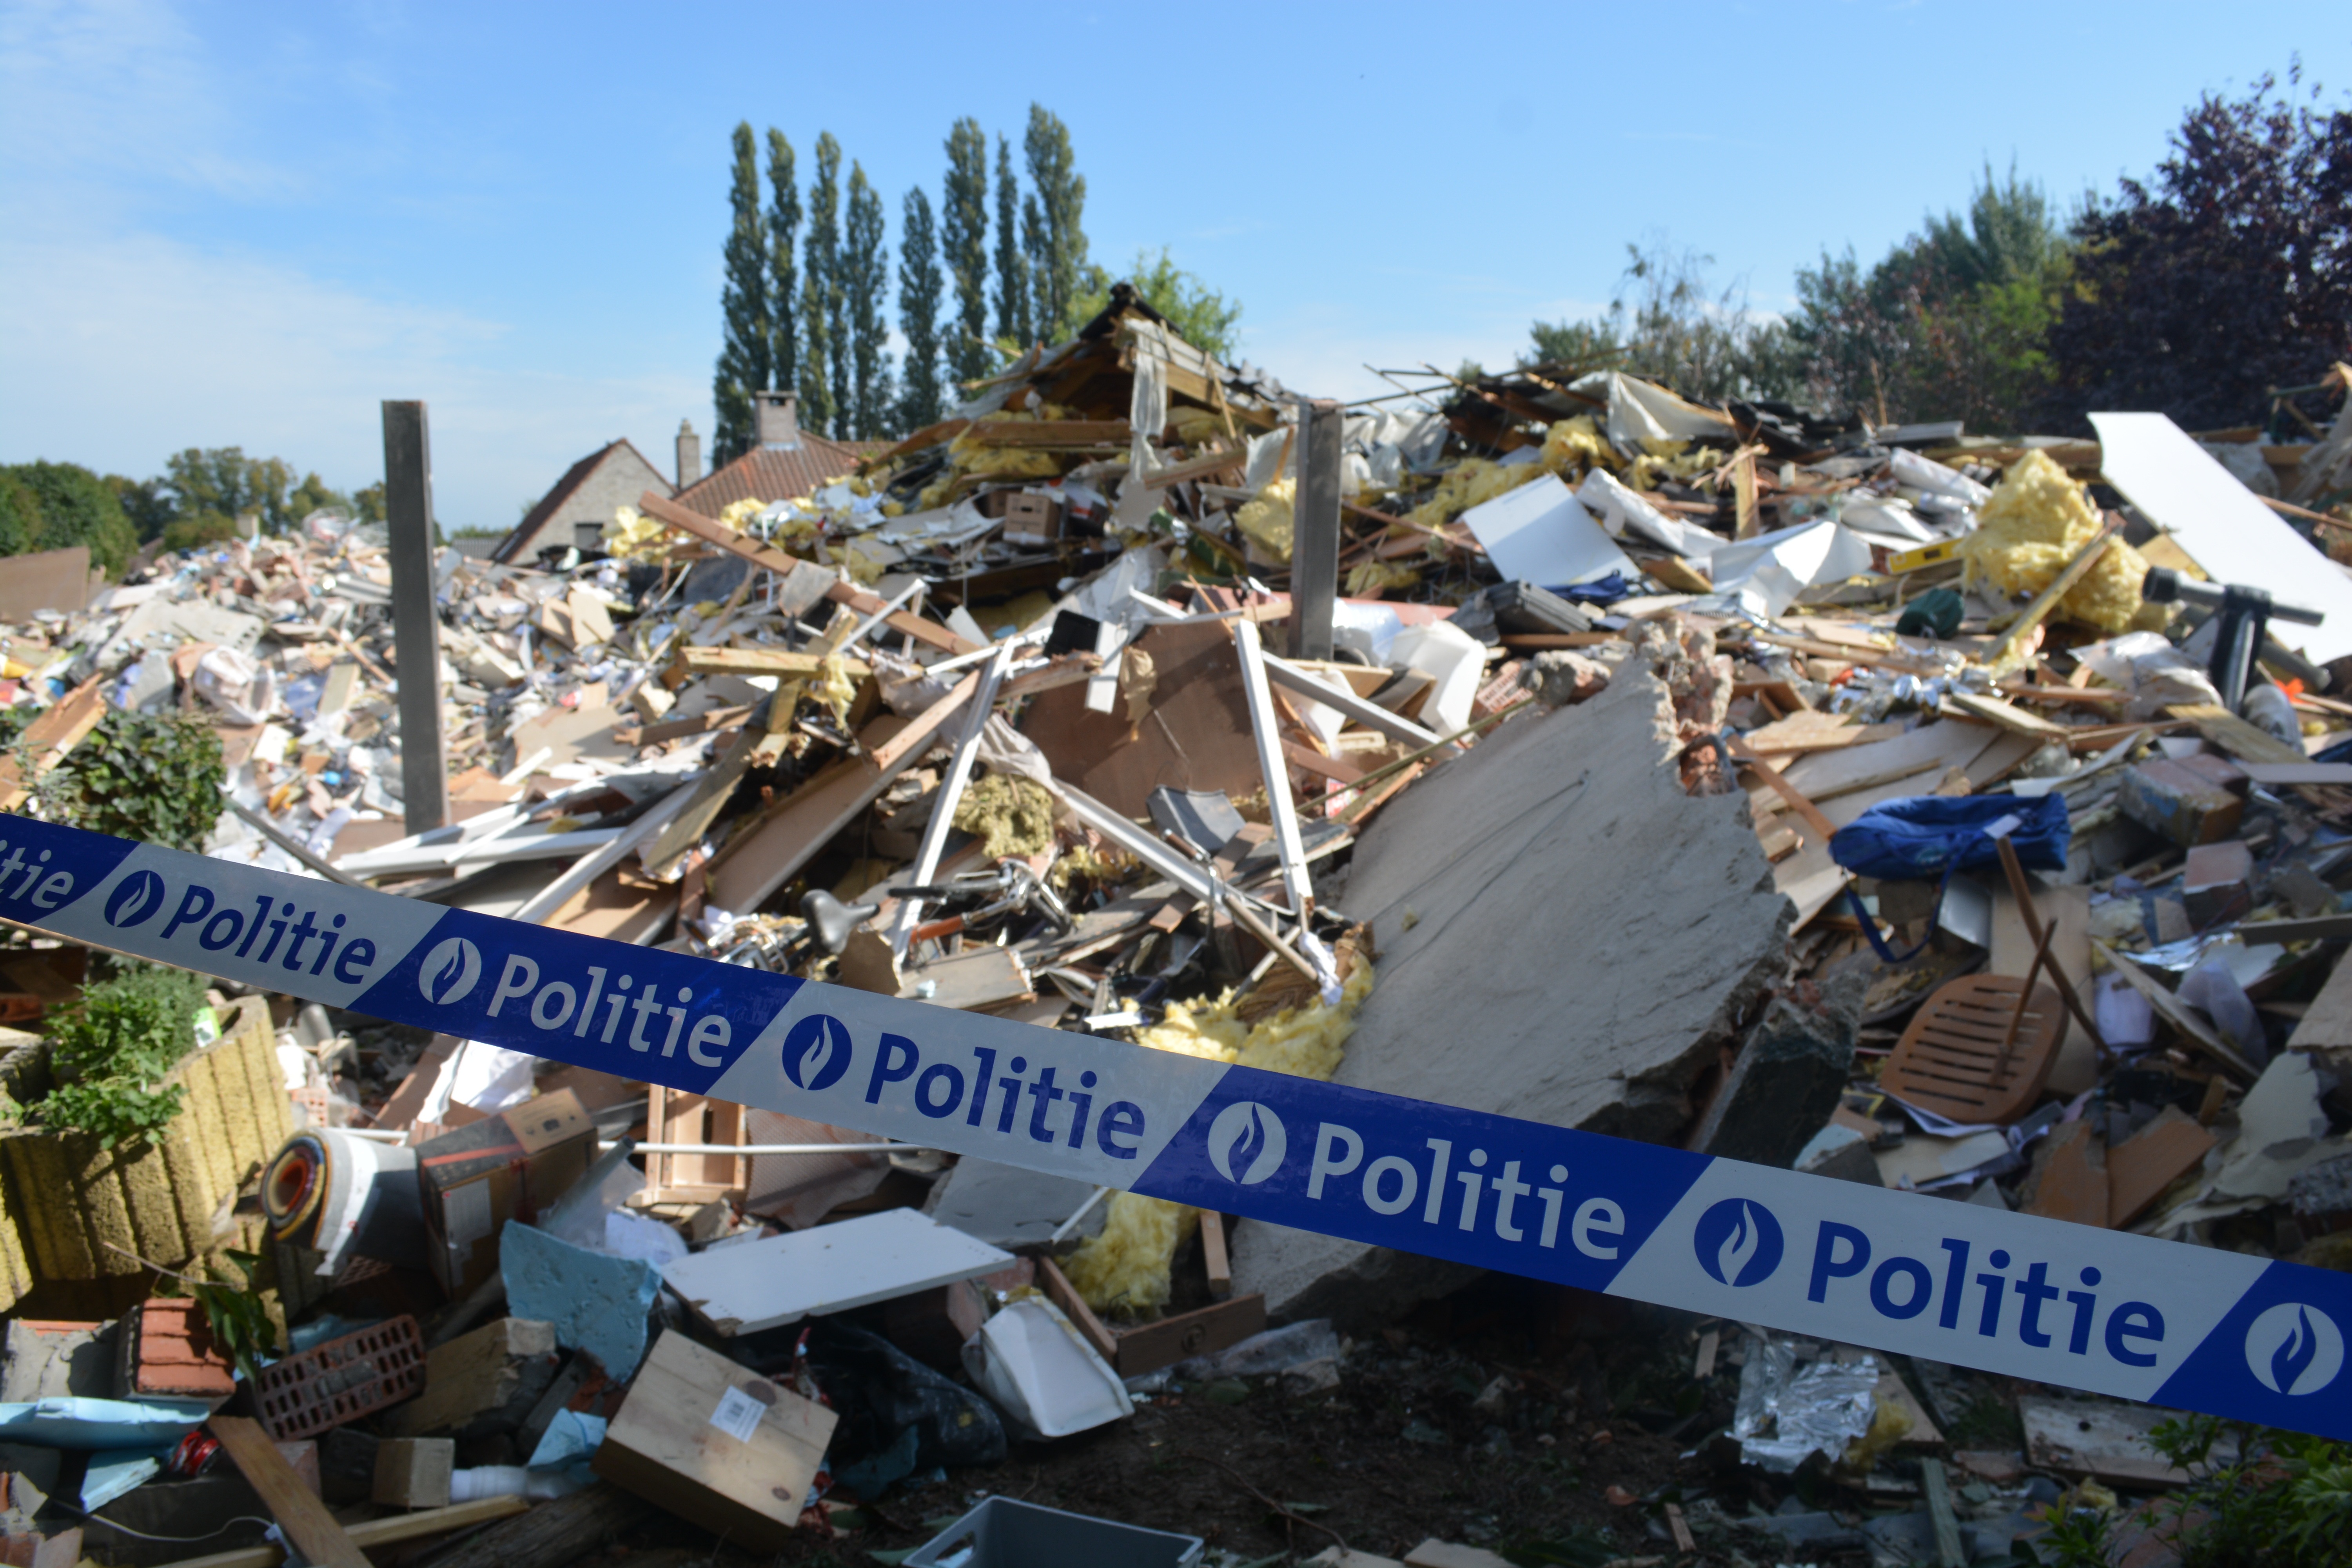
house, ruin, explosion, waste, police, disaster, earthquake, scrap, collapsed, geological phenomenon, gas explosion, fiasco, havoc